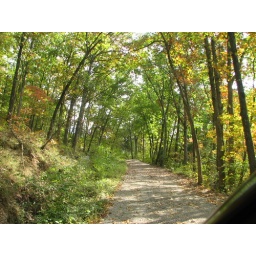
The road and house I grew up in